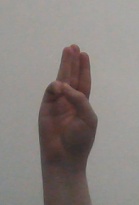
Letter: thaa